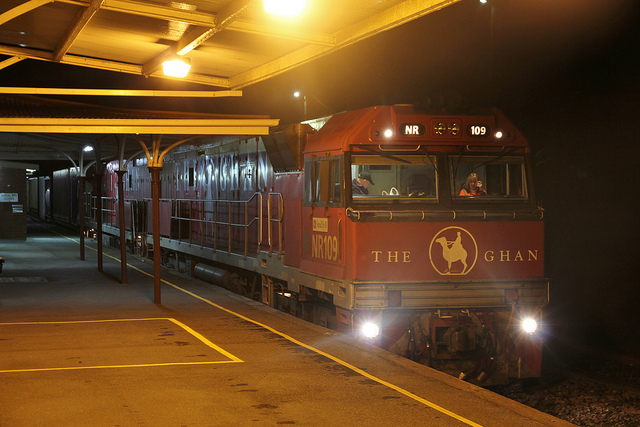
A train that is sitting near a train station.

a red train has some lights on the front

A large red train pulling into a station at night.

a red passenger train pulling into a station

this is a red train coming down the tracks